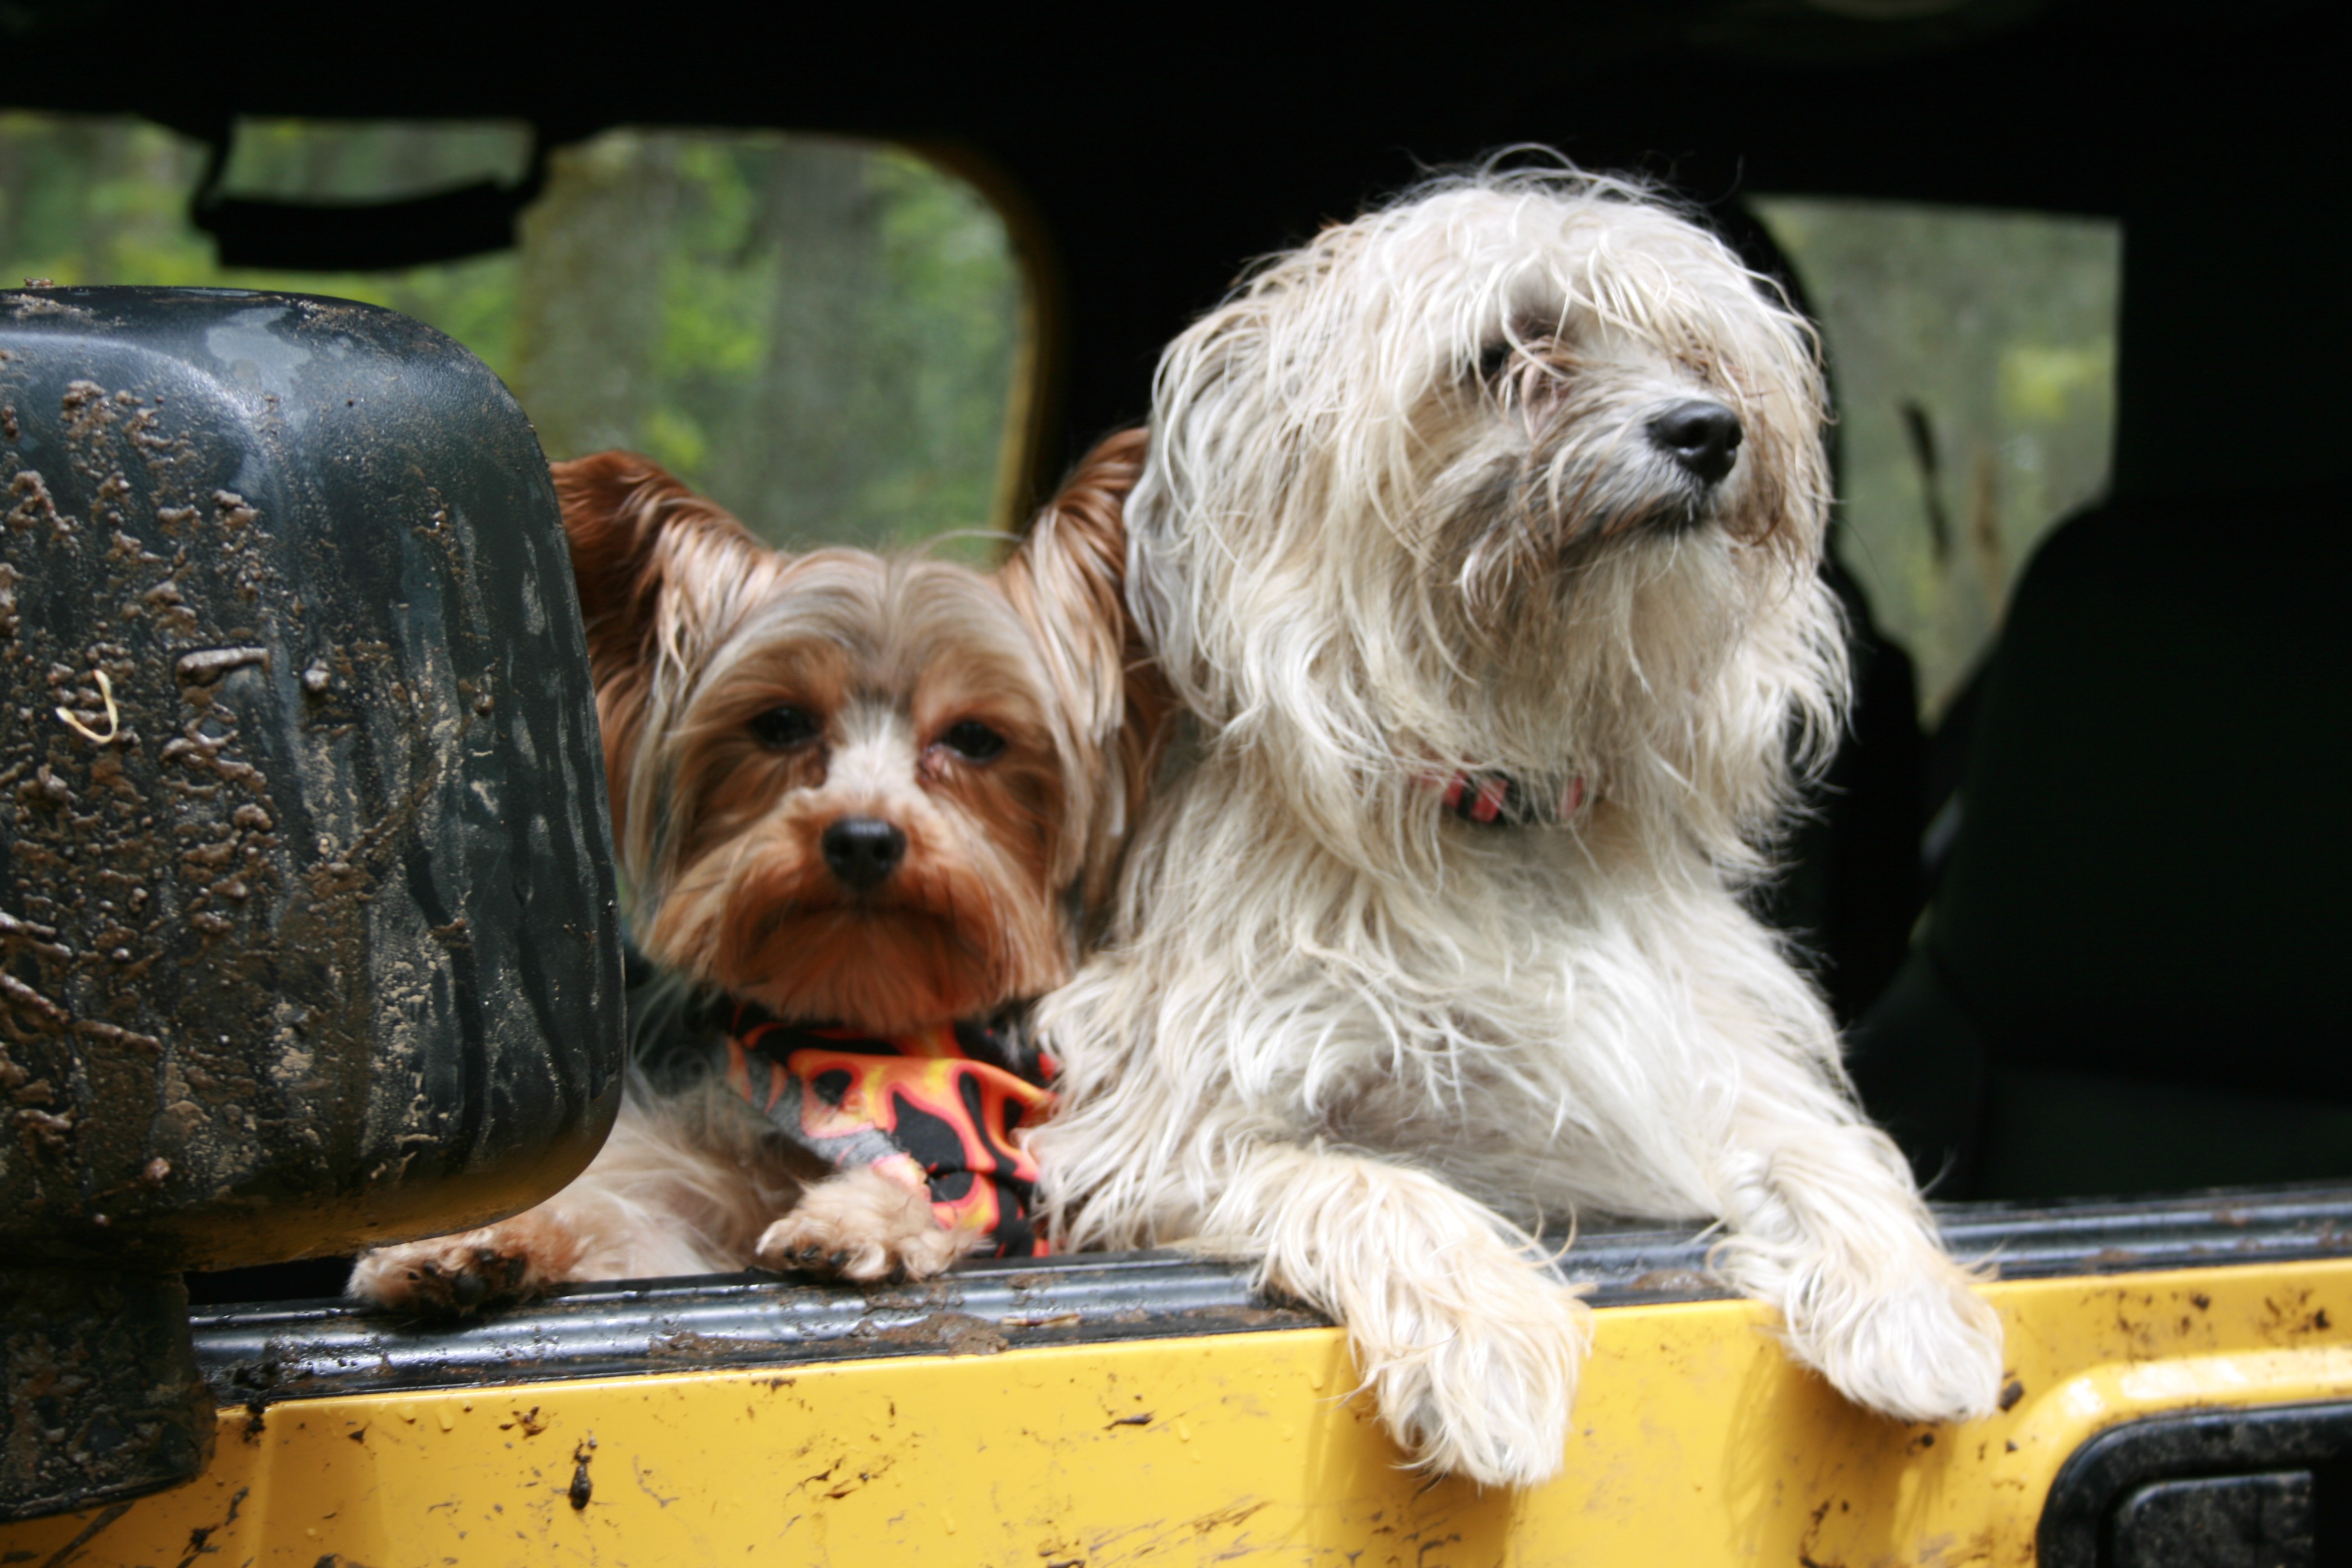
car, puppy, dog, animal, cute, canine, looking, travel, vehicle, journey, drive, mammal, ride, trip, inside, dogs, friends, furry, vertebrate, cuddly, adorable, attention, dog breed, terrier, doggy, doggies, purebred, obedient, dog like mammal, morkie